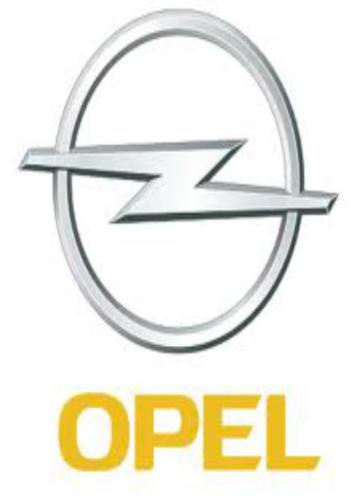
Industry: Transportation